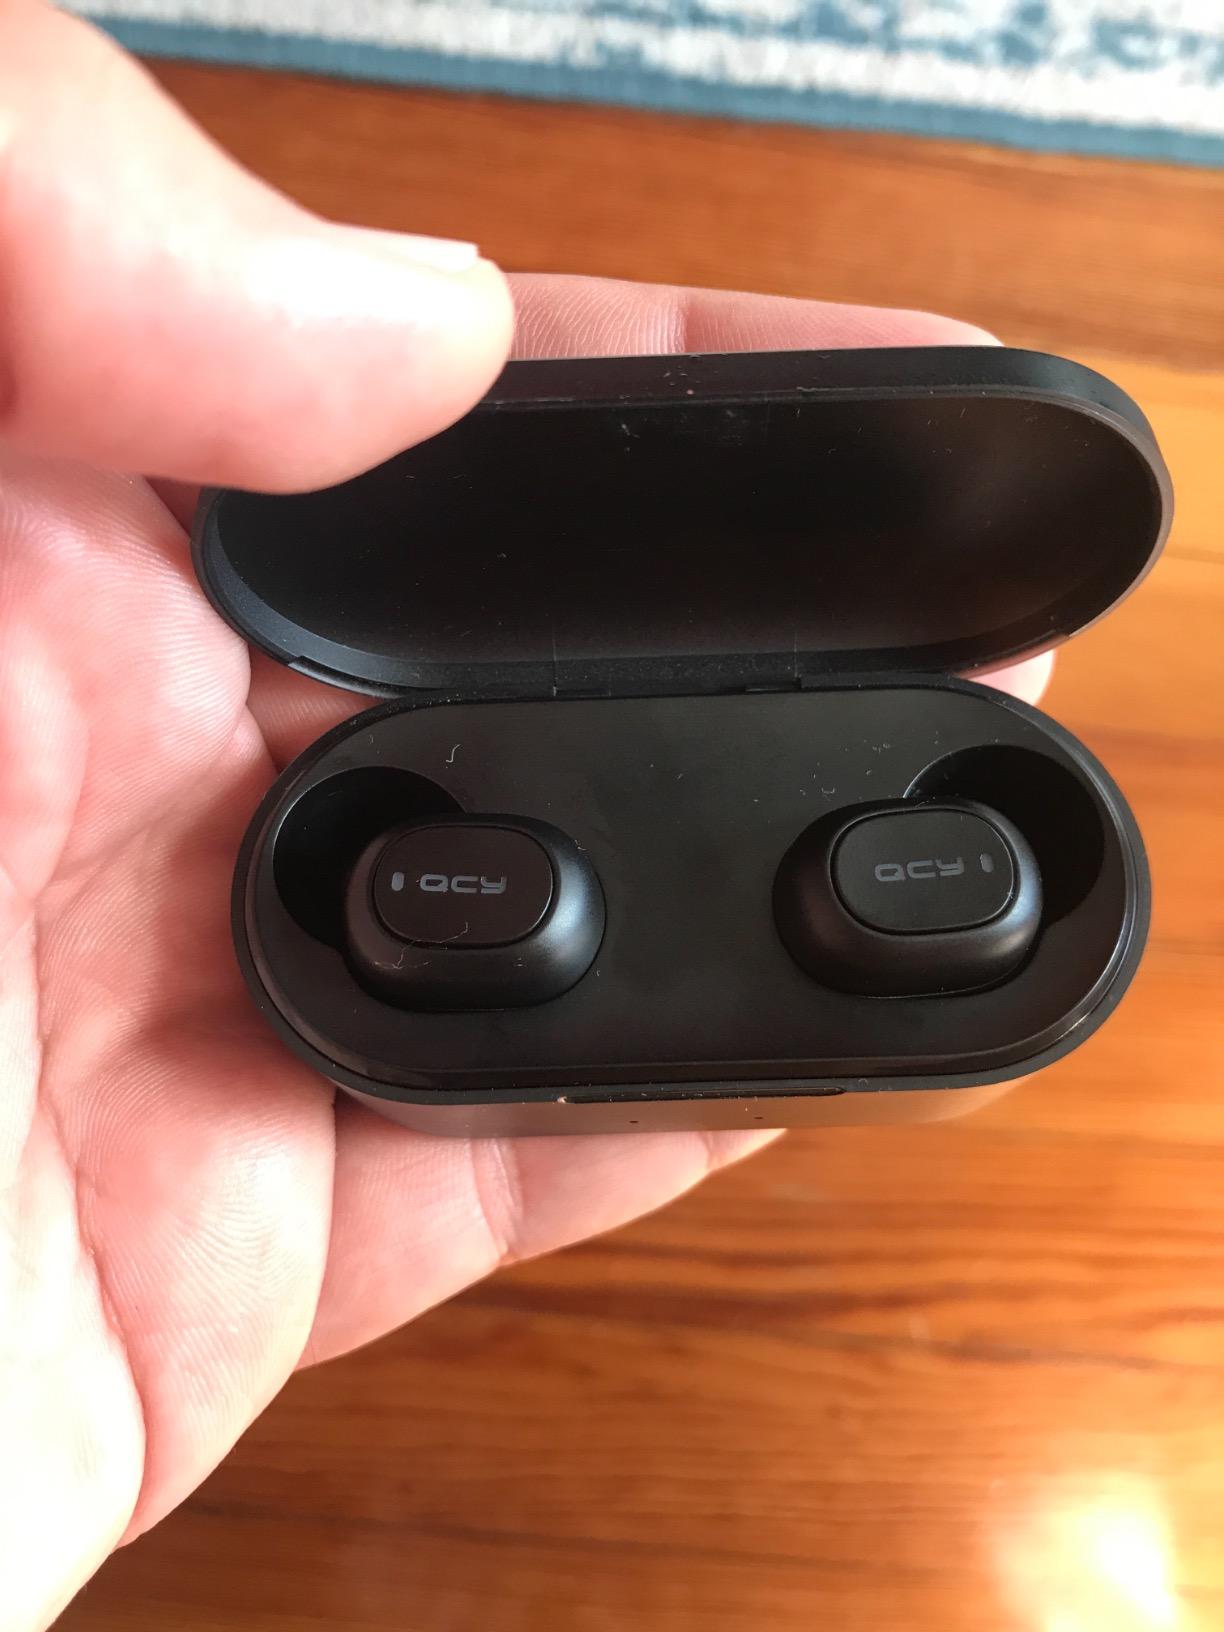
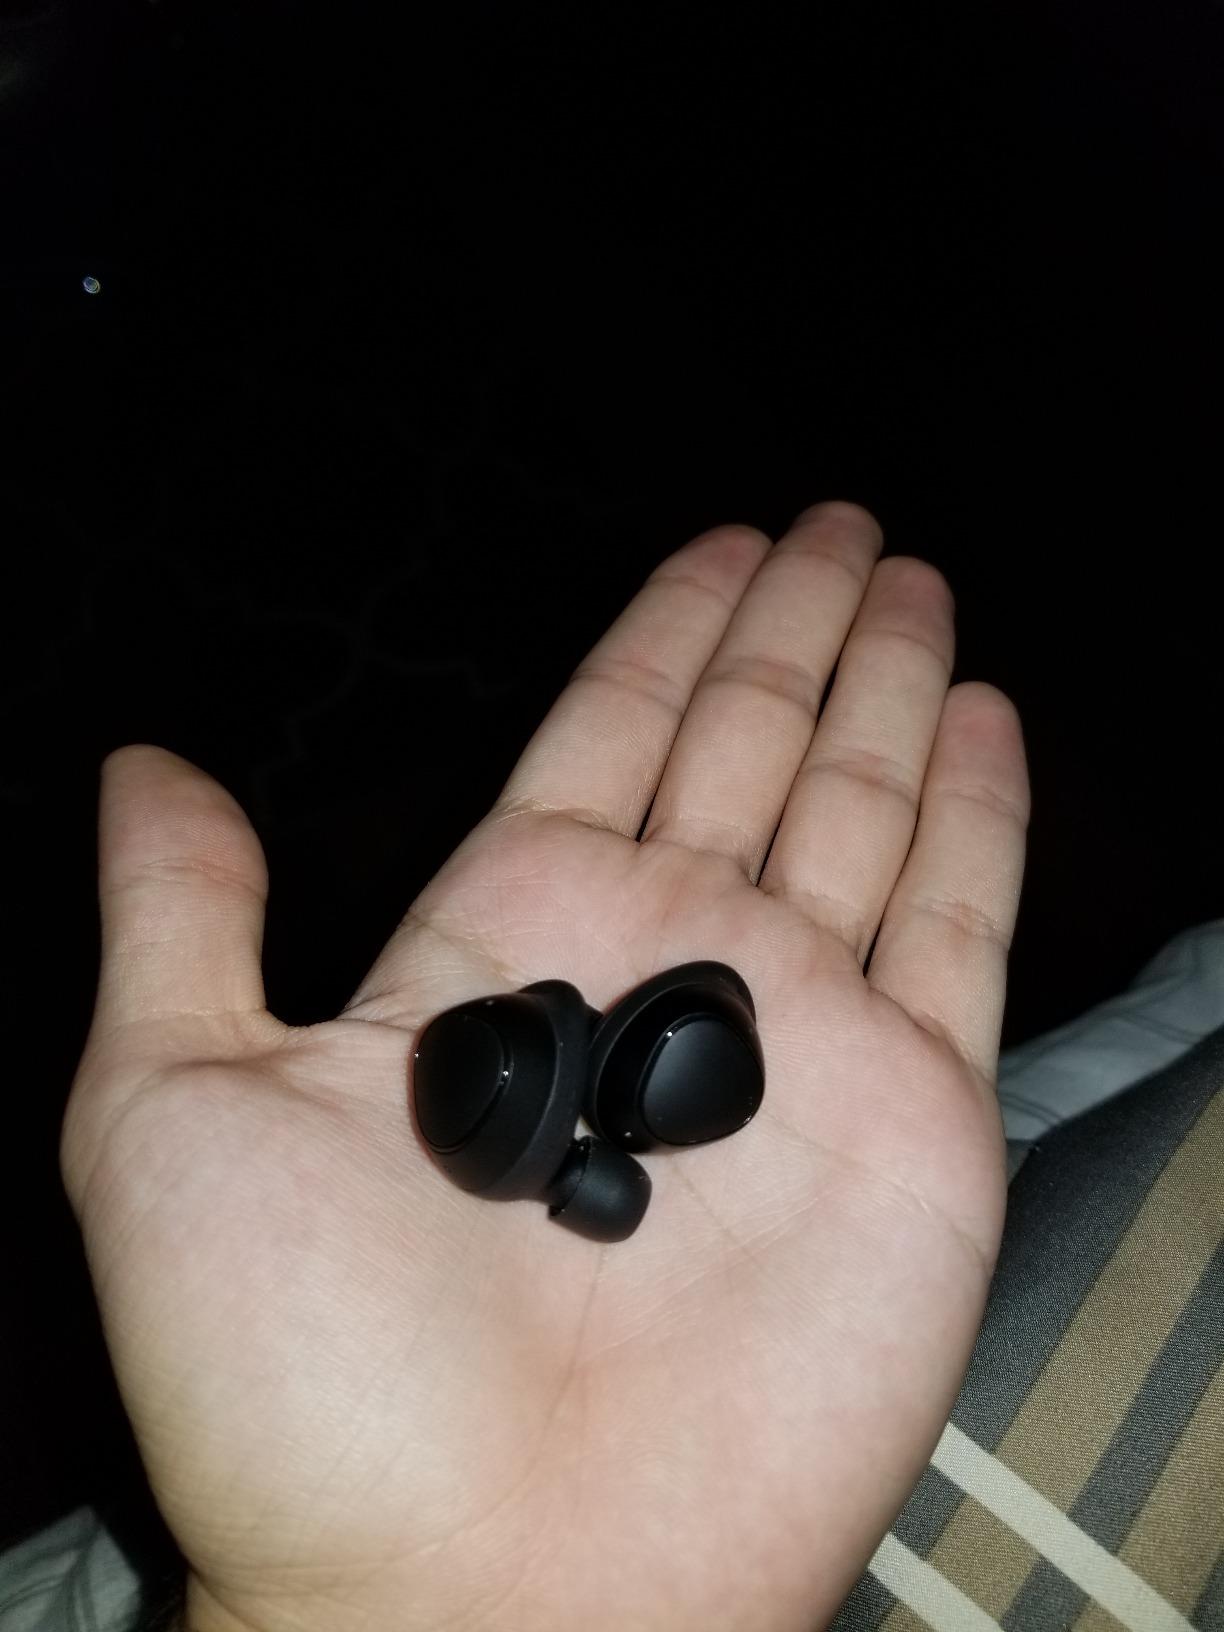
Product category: earbuds
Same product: no